Kaunas

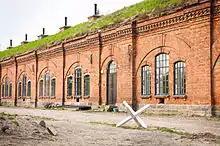
One of the Kaunas Fortress barracks

The greatest economic boom of Kaunas was in the late 16th – early 17th century, which led to construction of many brick masonry buildings throughout the city. In the early 17th century, the prosperity of Kaunas led to the beginning of the construction of the Wall of Kaunas, which, however, was not completed, due to later wars and economic reasons. In 1665, the Russian army attacked the city several times, and in 1701 the city was occupied by the Swedish Army, during the Great Northern War. The bubonic plague struck the area in 1657 and 1708, killing many residents. Fires destroyed parts of the city in 1731 and 1732.